Hilti

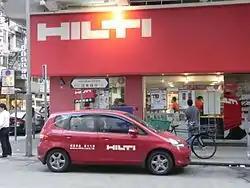
A Hilti store in Hong Kong

Hilti is based in Schaan, Liechtenstein, and is the principality's largest employer. The company employs around 30,000 people worldwide.